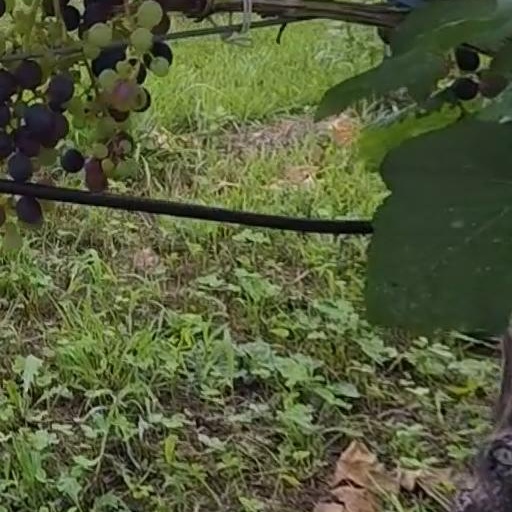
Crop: grape